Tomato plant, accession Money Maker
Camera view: vertical (180 deg); turntable rotation: 270 degrees
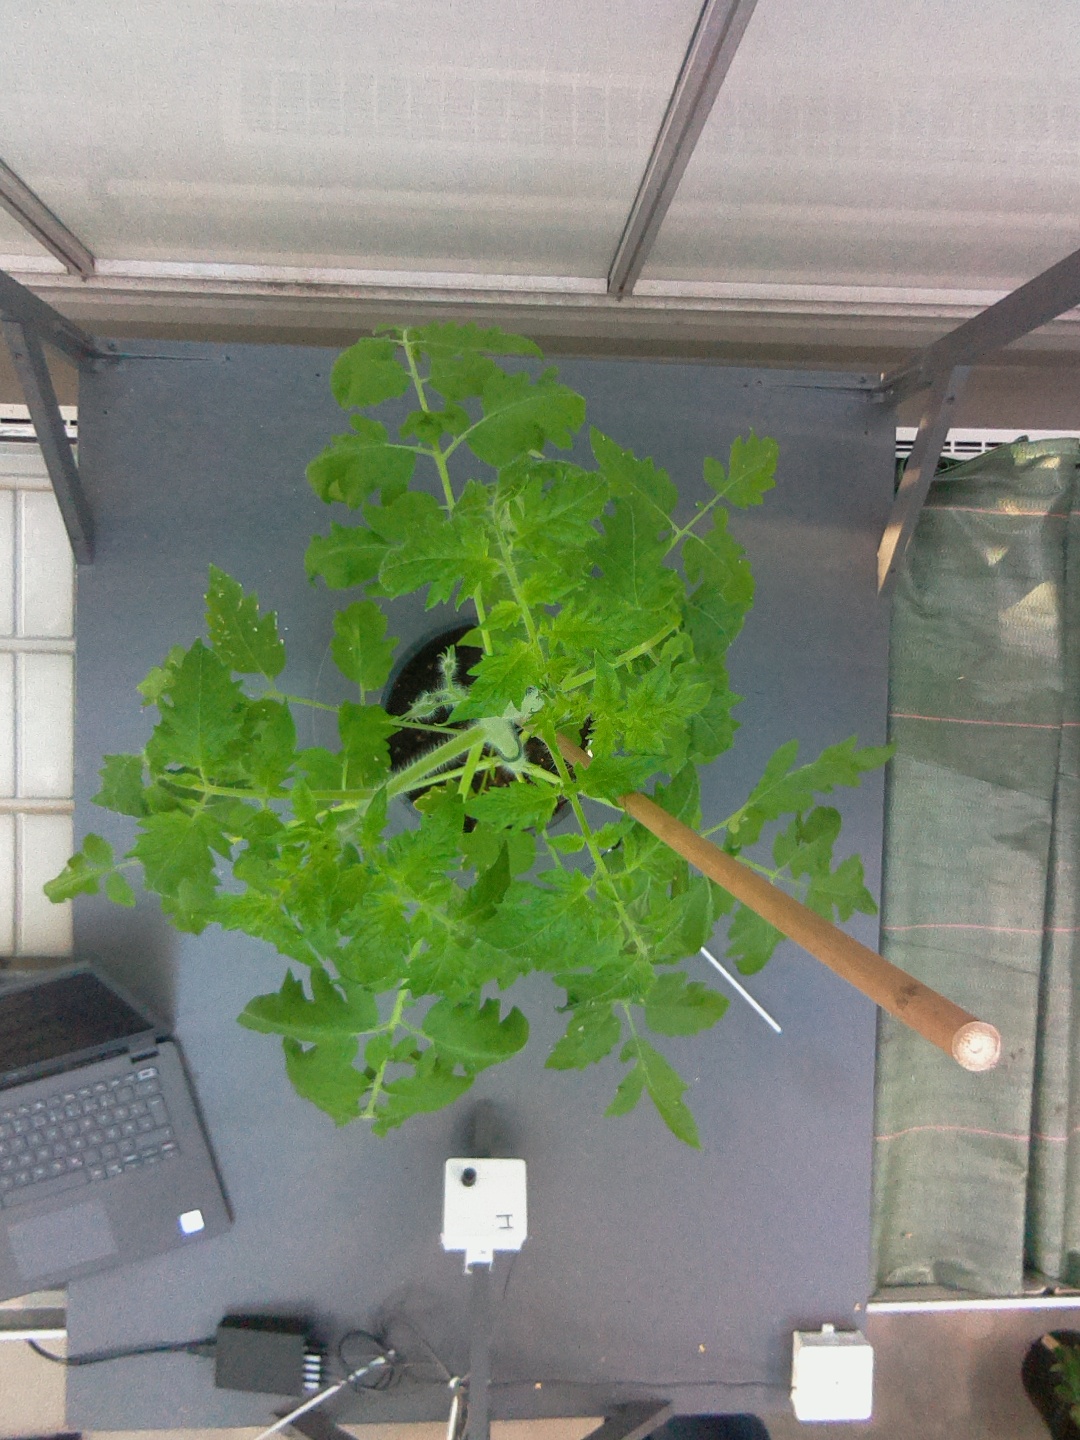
BBCH growth stage 22: 20%-30% Side shoots formed